Equine intelligence

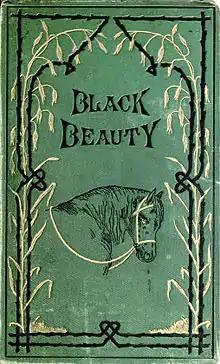
In Anna Sewell's novel "Black Beauty", the horse-narrator is presented as an intelligent being.

Xenophon (430-355 B.C.), the first European author whose equestrian writings have survived, frequently discussed horses in his works. He recognized situational intelligence in warhorses of Athens and strongly advocated against using violence in training: